Dian Nissen

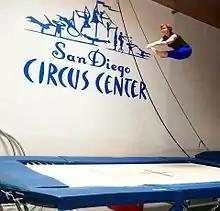
Dian Nissen, age 55, bouncing on a competition trampoline (2016)

Dian Nissen (born January 1961) is a multiple world-title trampoline athlete and competitor, multiple U.S. Women’s Trampoline champion, AAU All-American, health and fitness expert, and entrepreneur. She is the daughter of George Nissen, the inventor of the modern-day trampoline.